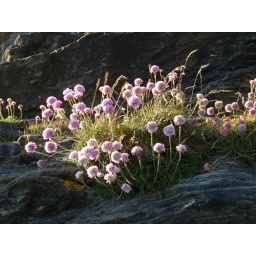
flowers growing in rocks below Old Castle Lachlan, Loch Fyne, northwest Scotland